Electronic toll collection

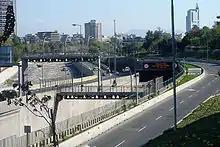
ETC at "Costanera Norte" Freeway, crossing downtown 100% free flow, Santiago, Chile

In Australia, there are a number or organizations that provide tags known as e-TAG that can be used on toll roads. They include Transport for NSW's E-Toll and Transurban's Linkt. A toll is debited to the customer's account with their tag provider. Some toll road operators – including Sydney's Sydney Harbour Tunnel, Lane Cove Tunnel and Westlink M7, Melbourne's CityLink and Eastlink, and Brisbane's Gateway Motorway – encourage use of such tags, and apply an additional vehicle matching fee to vehicles without a tag.